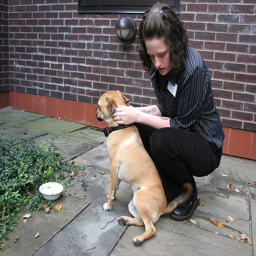
A woman holds a dog and looks towards the ground.
A beautiful woman inspecting a small brown dog.
A woman kneeling down and petting a dog.
Woman crouching down holding her puppy and looking at its tail.
a kneeling woman looking at the back lets of a little dog